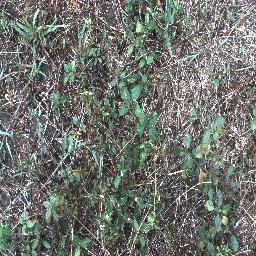
Label: negative